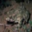
Label: frog